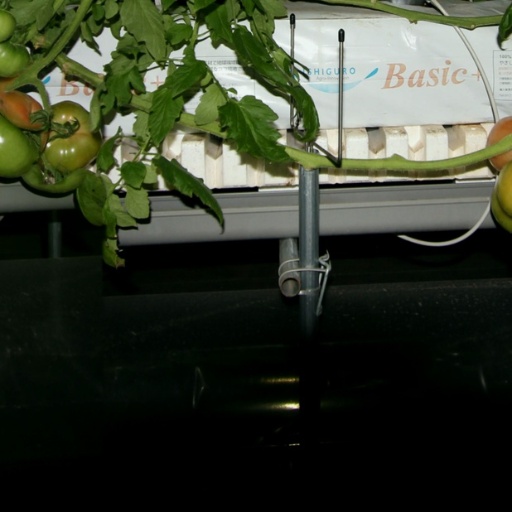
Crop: tomato